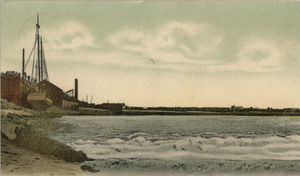
Le mascaret de la rivière Petitcodiac, reproduit sur une carte postale datée 1906. Moncton (Nouveau-Brunswick, Canada).